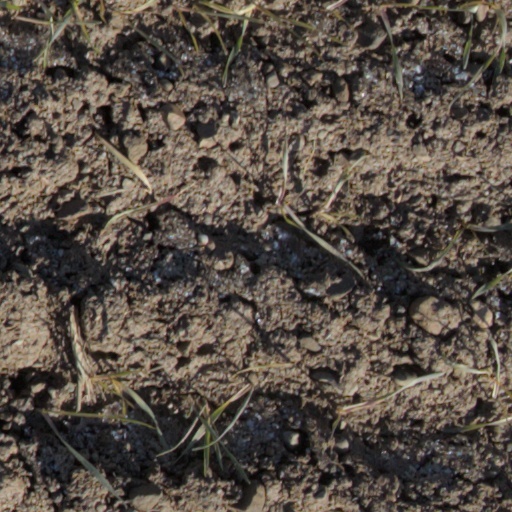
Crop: wheat